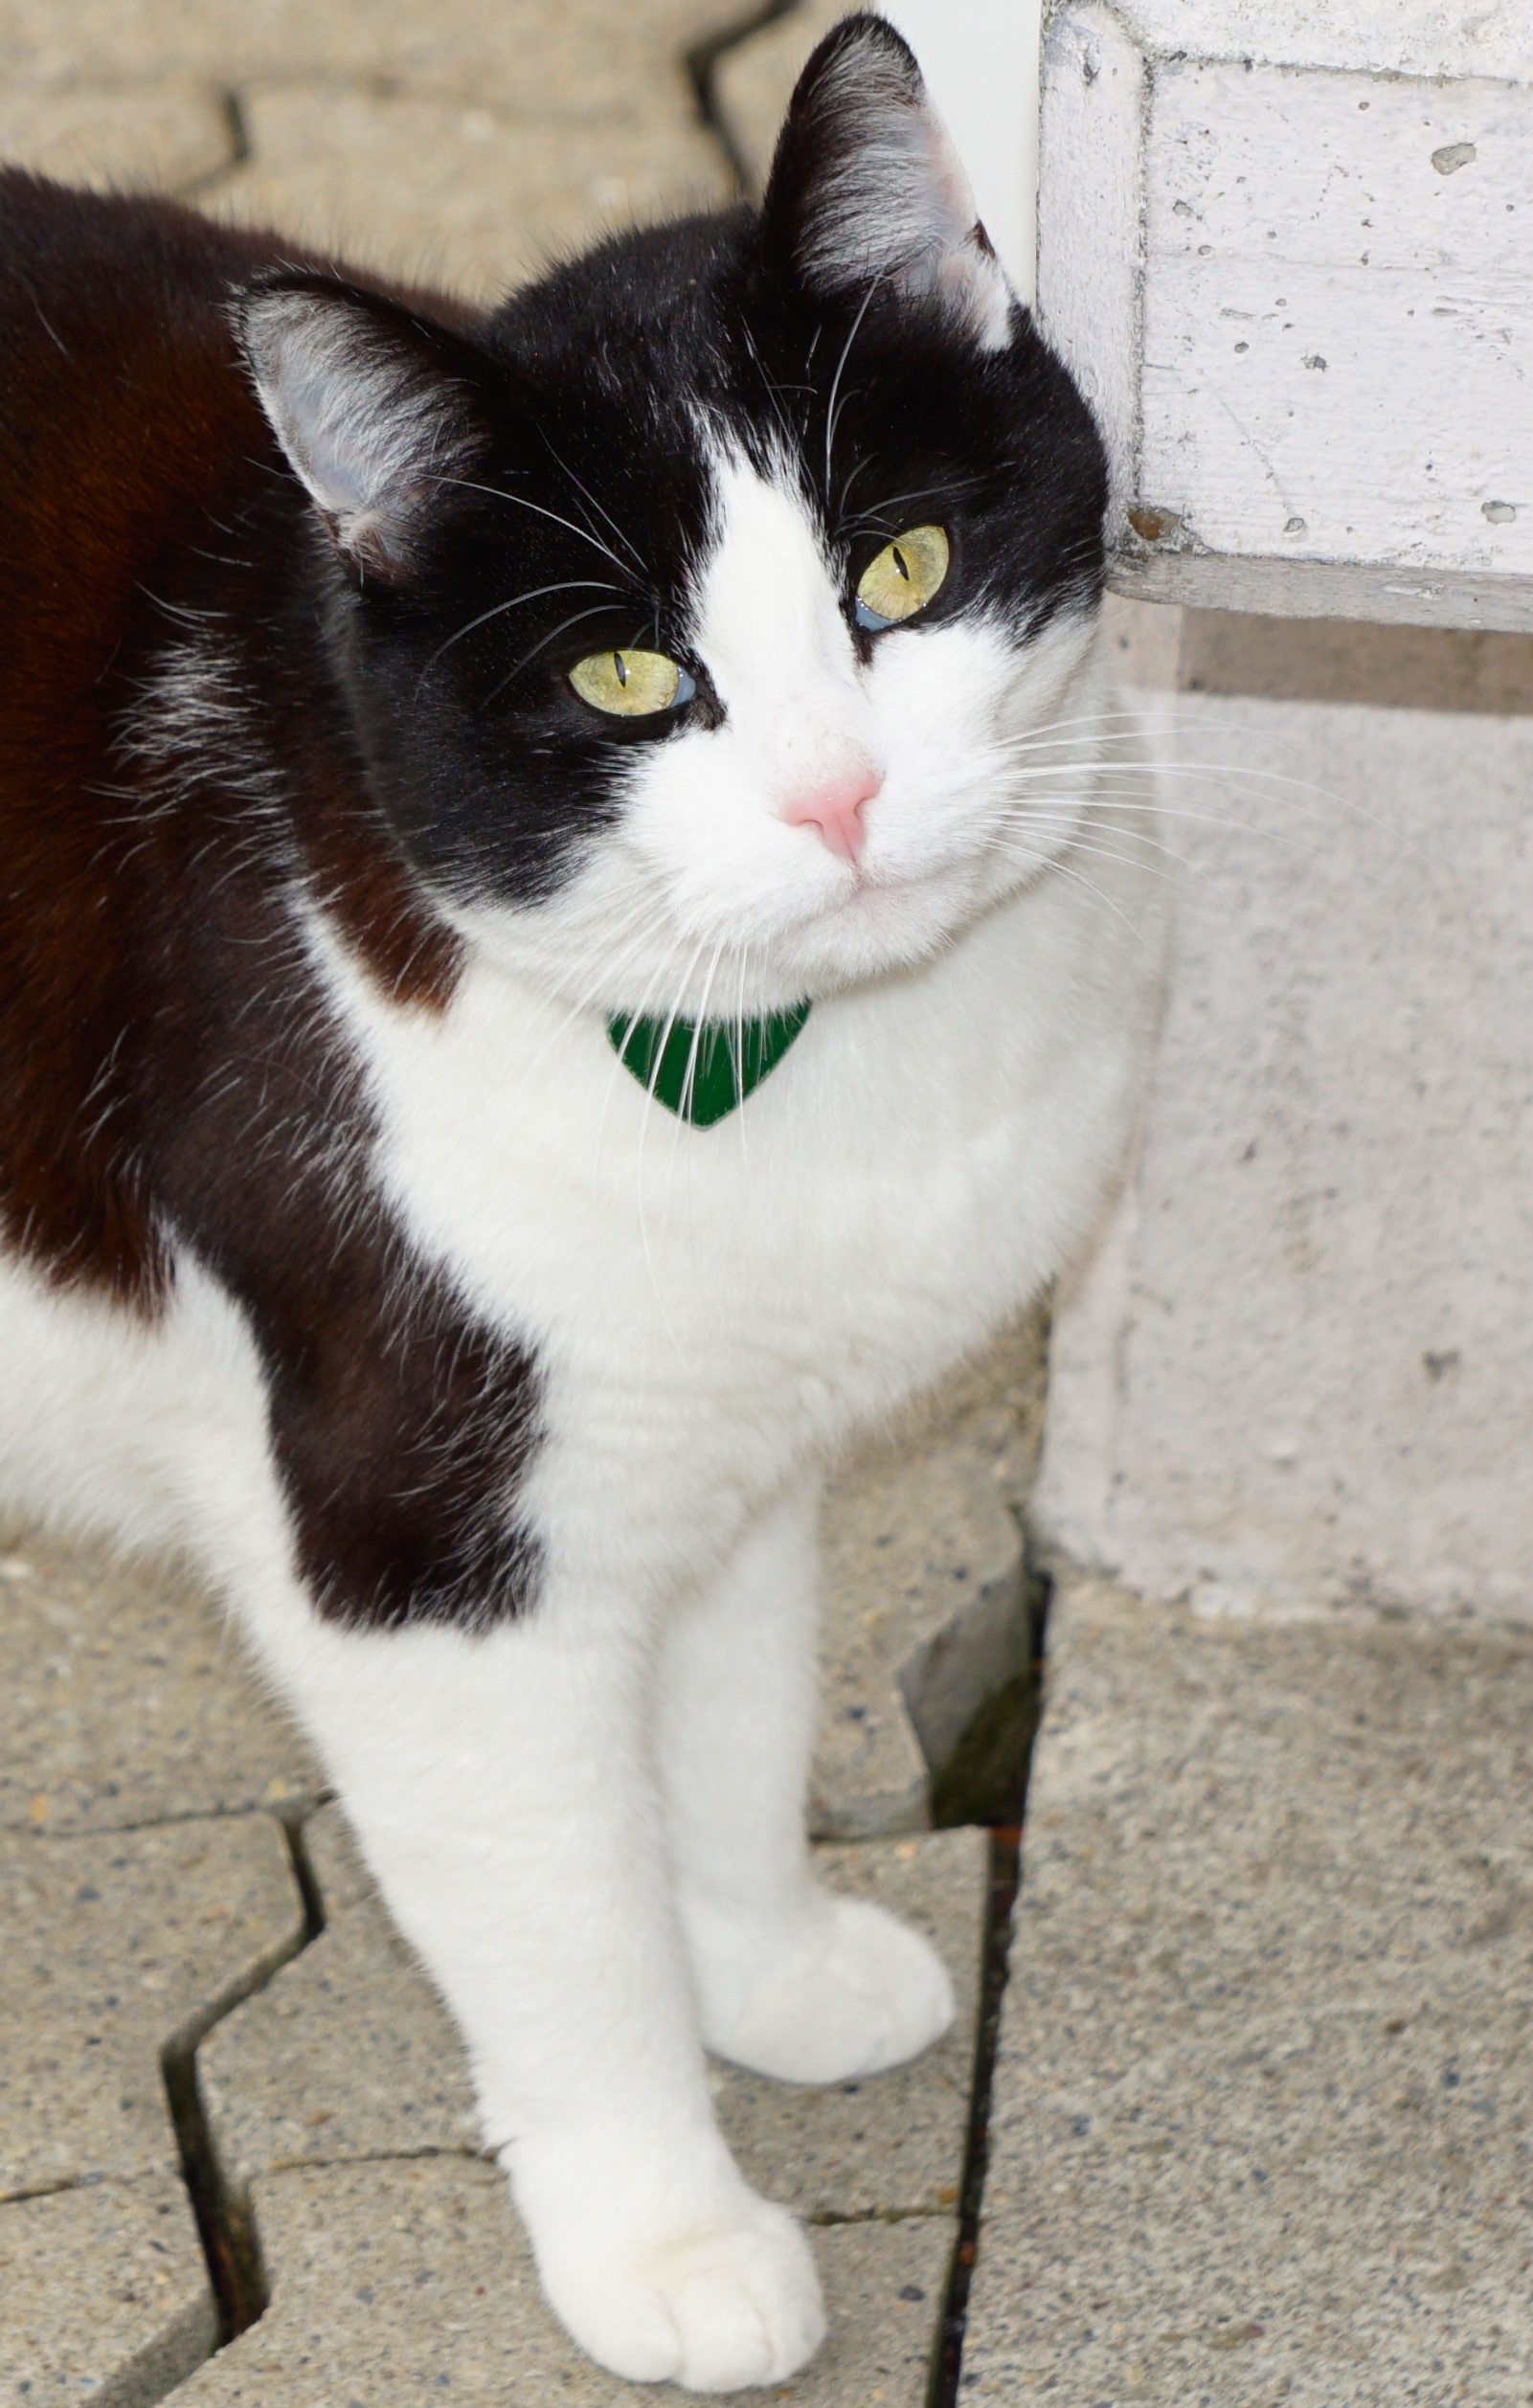
white, view, animal, pet, cat, mammal, nose, eyes, whiskers, vertebrate, attention, eye contact, european shorthair, small to medium sized cats, cat like mammal, domestic short haired cat